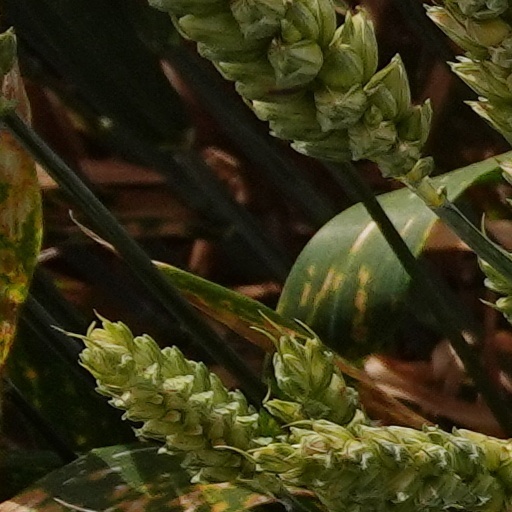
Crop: wheat